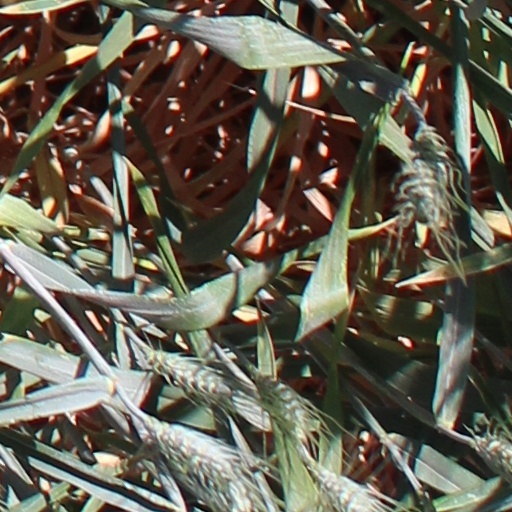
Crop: wheat